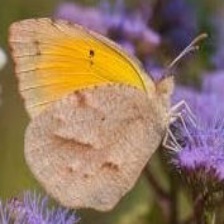
Species: SLEEPY ORANGE
Butterfly family (ImageNet category): sulphur_butterfly